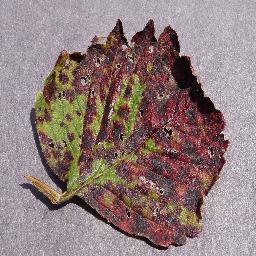
Label: Strawberry___Leaf_scorch